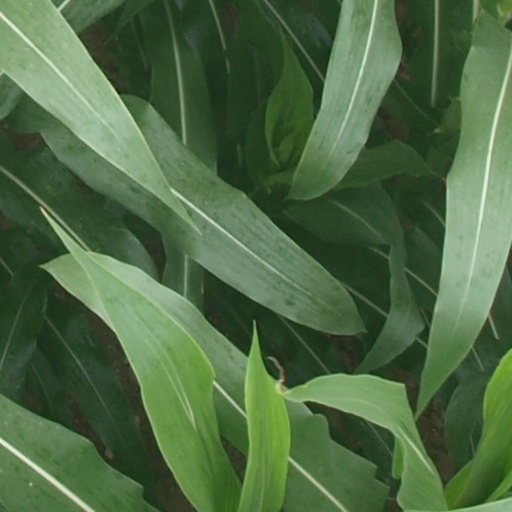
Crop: maize; corn